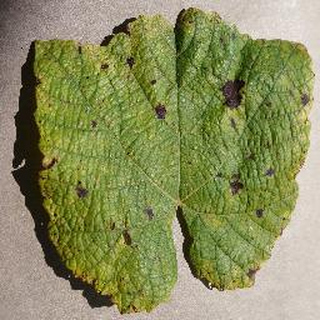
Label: grape_leaf_blight